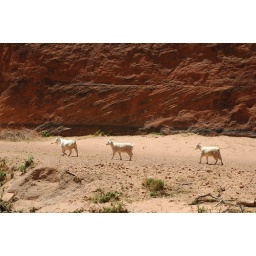
sheep led by an indian woman in the canyon